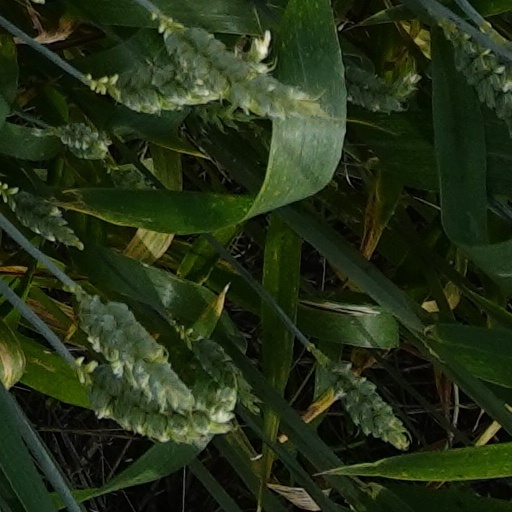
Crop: wheat